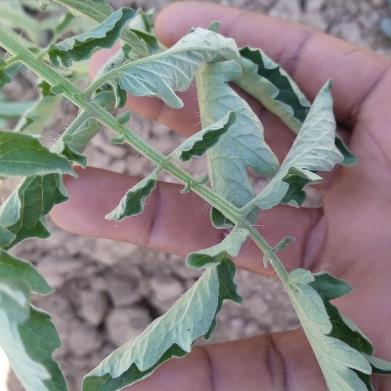
Crop: Tomato
Condition: bacterial-floundering-d